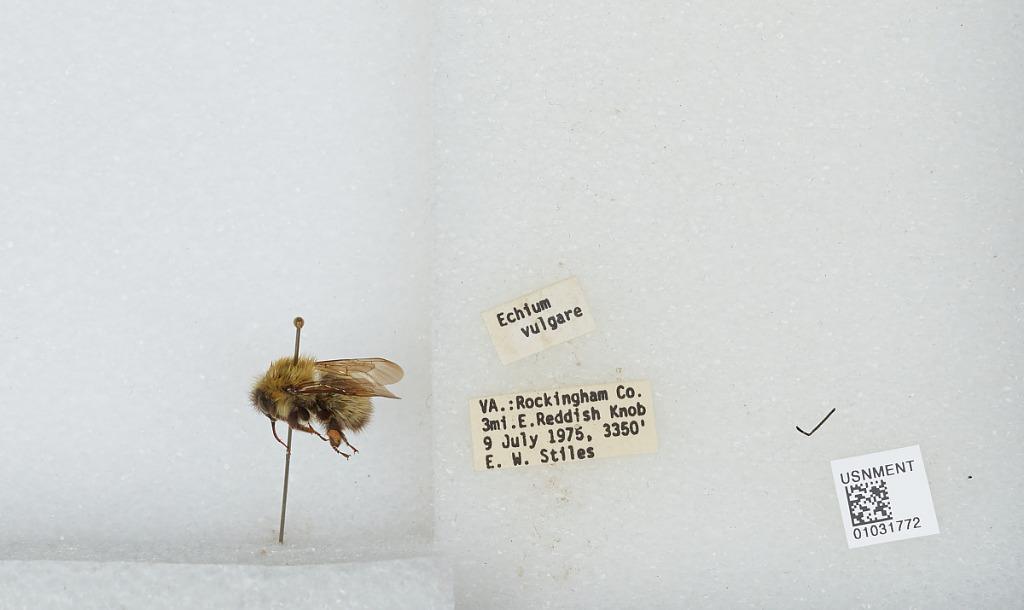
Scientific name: Bombus (Pyrobombus) perplexus Cresson
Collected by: E. Stiles
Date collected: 1975-7-9
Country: United States
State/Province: Virginia
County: Rockingham
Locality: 3 miles East of Reddish Knob
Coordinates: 38.4636, -79.1861